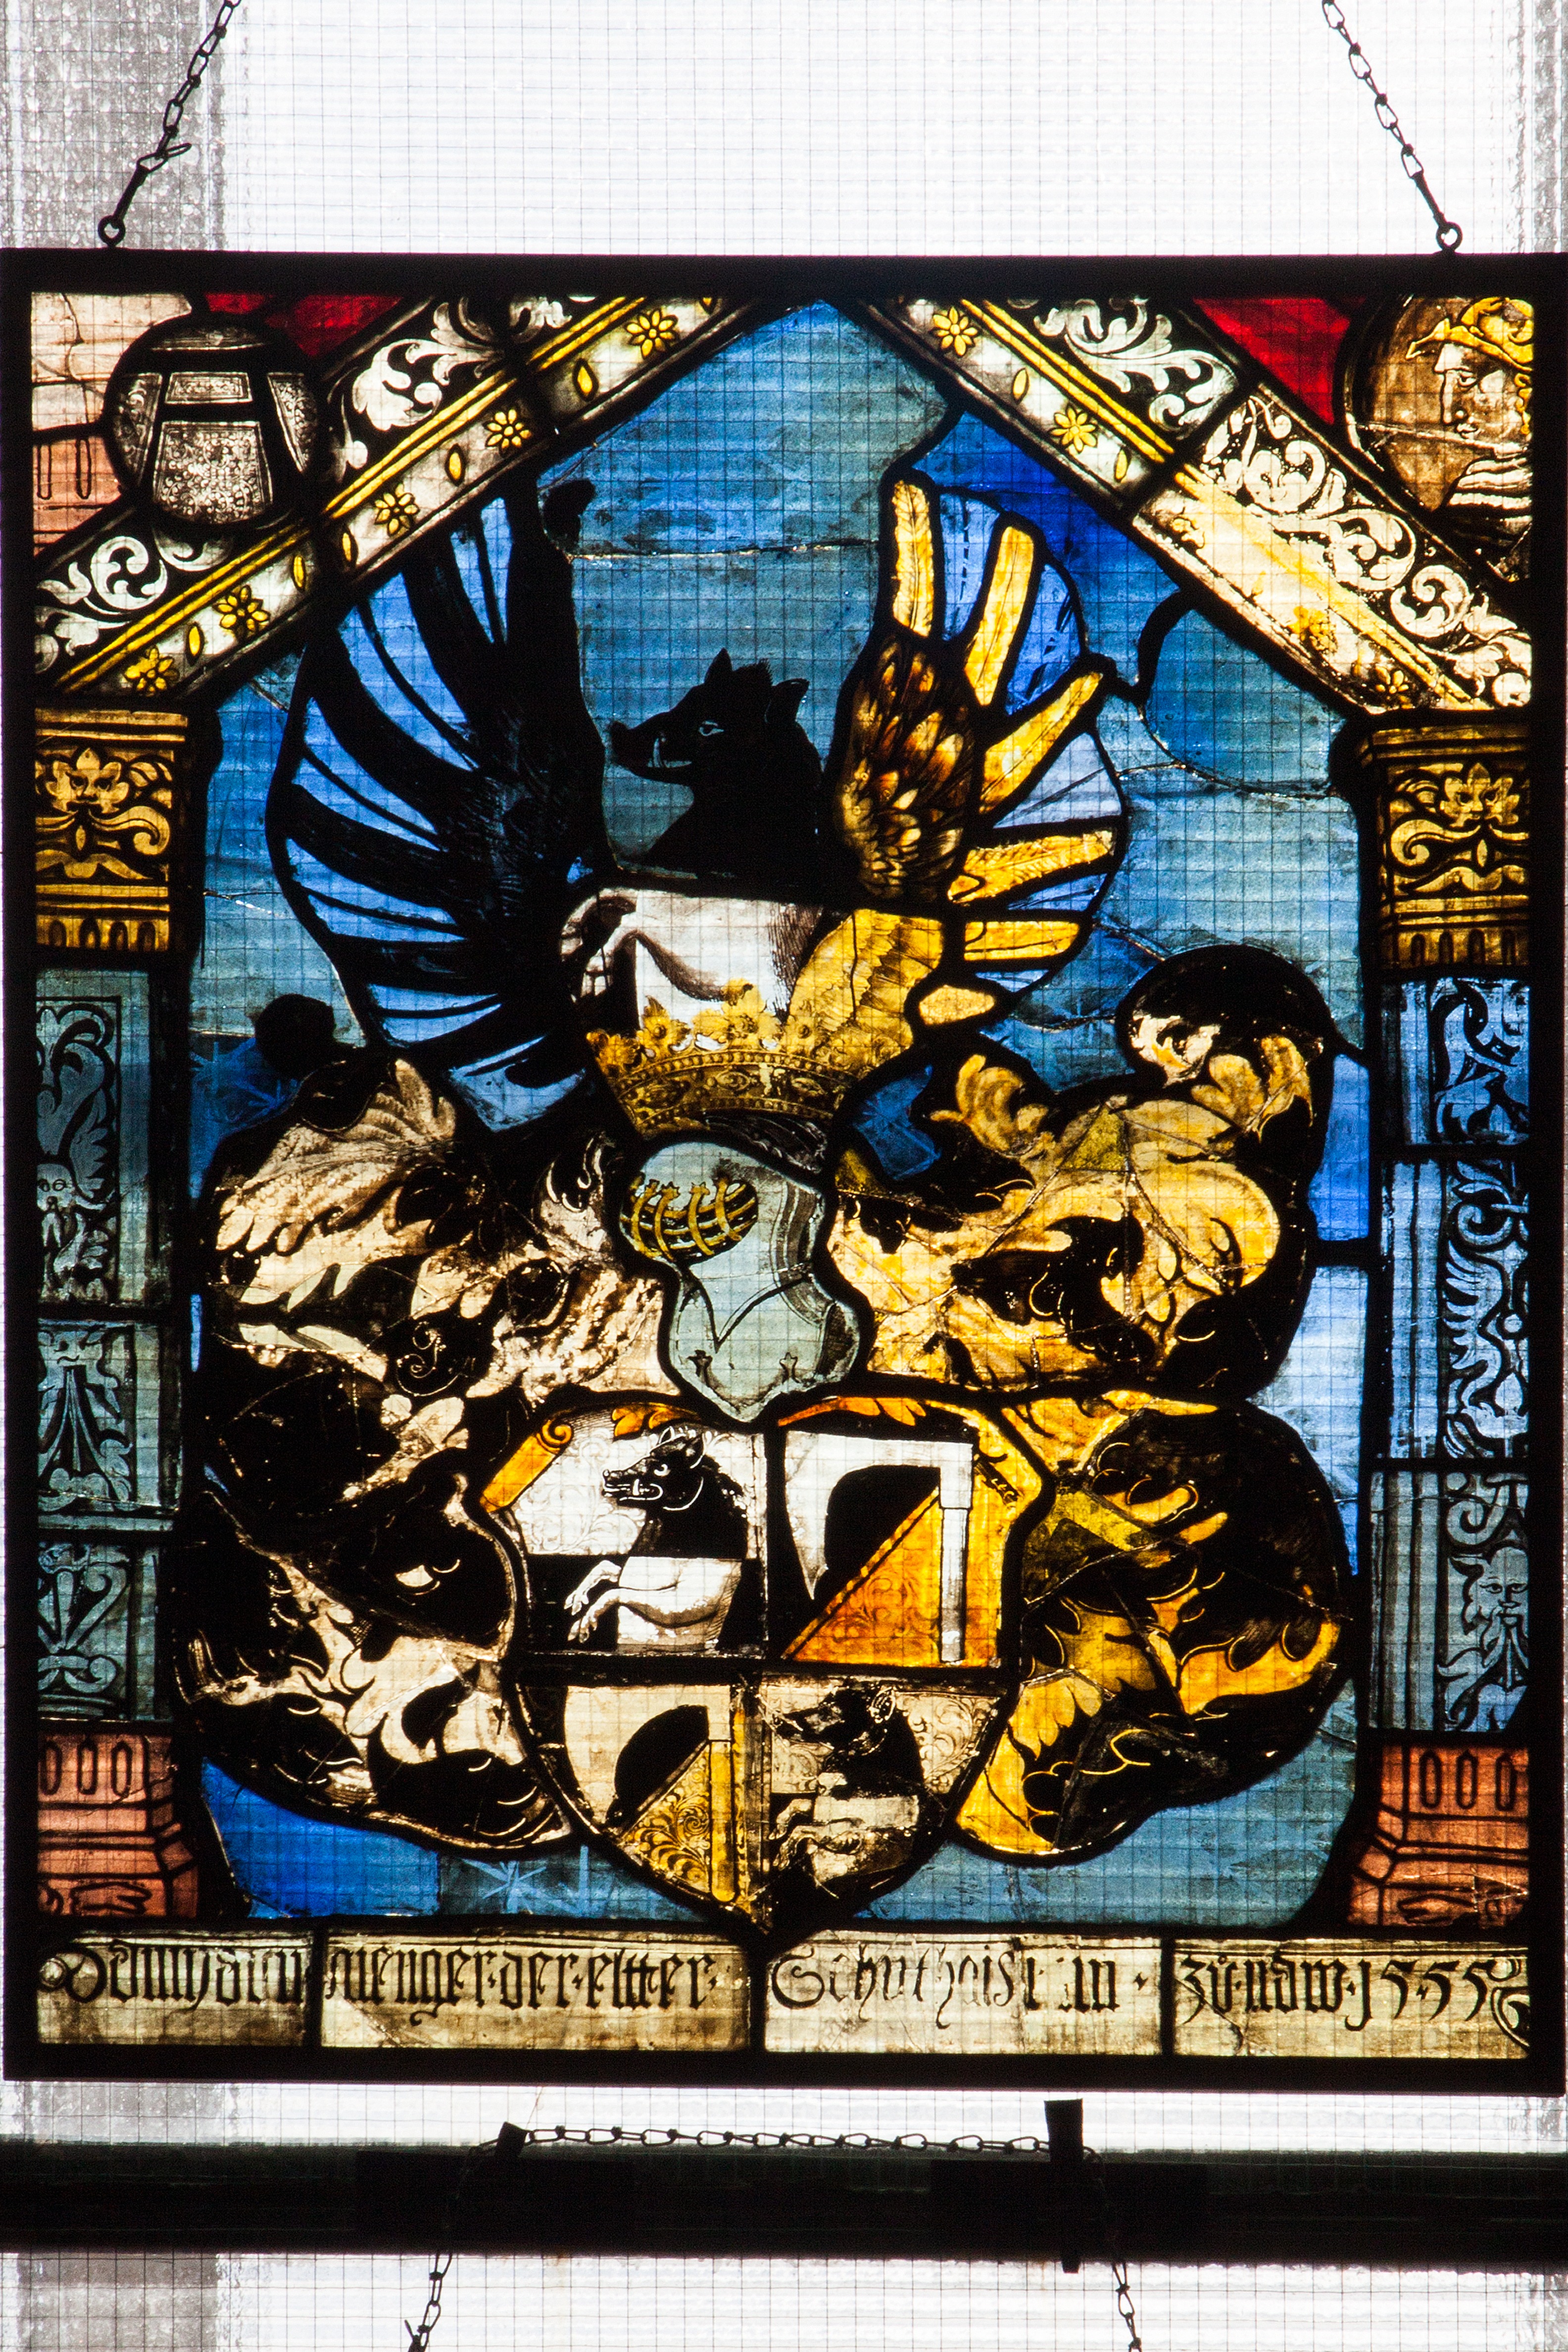
person, wing, antique, window, glass, old, feather, material, gothic, stained glass, boar, family, art, helm, poster, european, tradition, lead, characters, ulm, modern art, group of people, coat of arms, leaded glass, heraldry, hereditary, knight helmet, storage in the m nster, 1555